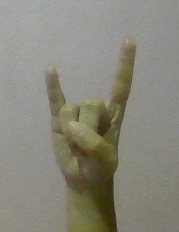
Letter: la